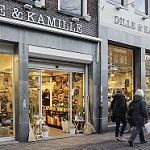
Label: street